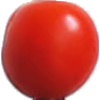
Label: Tomato Cherry Red 1